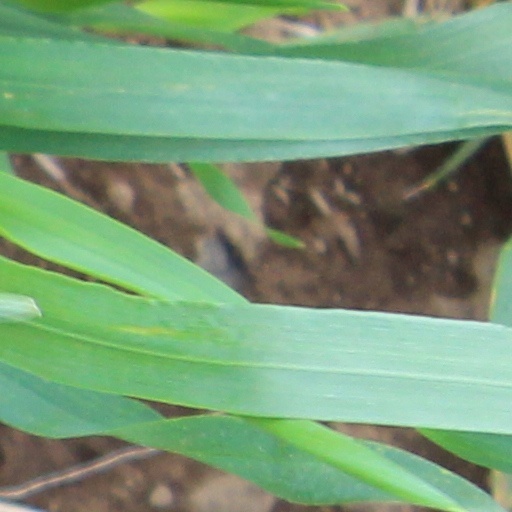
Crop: wheat